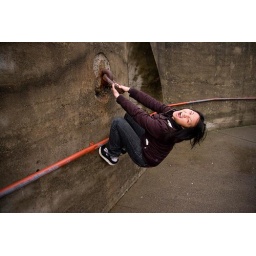
steph, by the golden gate bridge viewpoint.